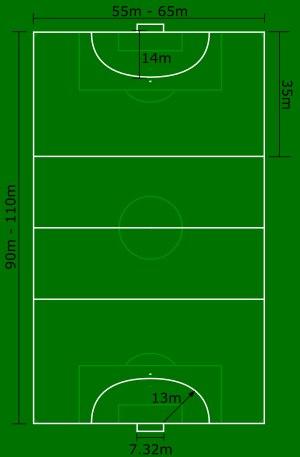
Le handball à onze est la forme initiale du handball. Il est disputé à onze joueurs en extérieur, sur un terrain herbeux semblable à un terrain de football. Apparu dans les années 1920, il a notamment été joué aux Jeux olympiques de 1936 à Berlin avant de disparaître définitivement dans les années 1960 au profit de sa forme actuelle à 7 joueurs et en salle.